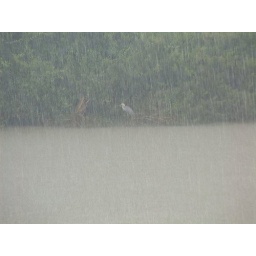
some bird in its nest across the river from our house